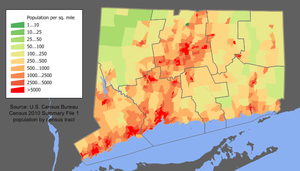
Le Connecticut /kɔ.nɛk.ti.kœt/ est un État du Nord-est des États-Unis, situé dans la région de la Nouvelle-Angleterre. Sa capitale est Hartford et sa plus grande ville Bridgeport. Avec environ 3 500 000 habitants et une superficie de 14 371 km², l'État est l'un des plus petits du pays mais l'un des plus densément peuplés. Il est entouré par Rhode Island à l'est, le Massachusetts au nord, l'État de New York à l'ouest et le détroit de Long Island au sud. Divisé en huit comtés, le Connecticut tire son nom d'un fleuve qui le traverse de part en part. Le sud et l'ouest de l'État, notamment les villes de Stamford, Bridgeport et New Haven, font partie de l'aire métropolitaine de New York.